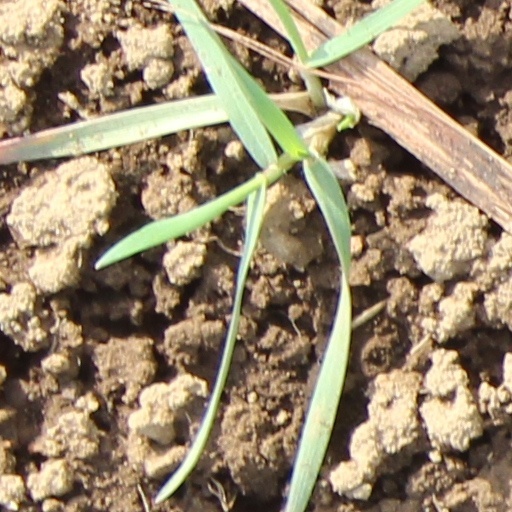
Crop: wheat